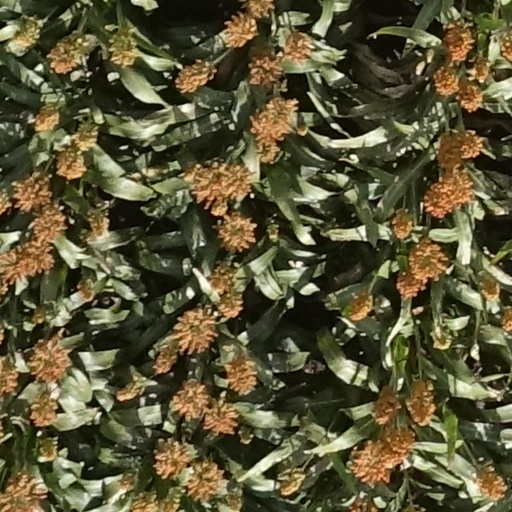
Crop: sorghum